Alderley Edge

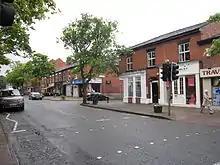
London Road

In the 20th century, Alderley Edge expanded with post-war housing on its north-eastern and western edges, while Nether Alderley remained largely unchanged, aside from the sale of Alderley Park to AstraZeneca. The park is now managed by Bruntwood; it houses 150 science companies and commercial, residential and retail spaces.